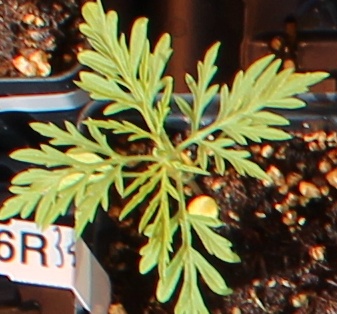
Label: Ragweed